Royal Navy Submarine Service

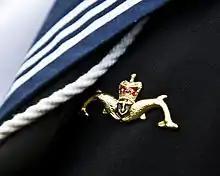
The "Dolphins" badge, issued to all British submariners on completion of training. It is worn on the upper left breast, just above any medal ribbons.

At the end of the Cold War in 1989 the Flag Officer Submarines, who was also COMSUBEASTLANT, a rear admiral, who , commanded a fleet of 30 submarines, which were grouped into four squadrons (First, Second, Third, and Tenth (SSBN)) at three bases.